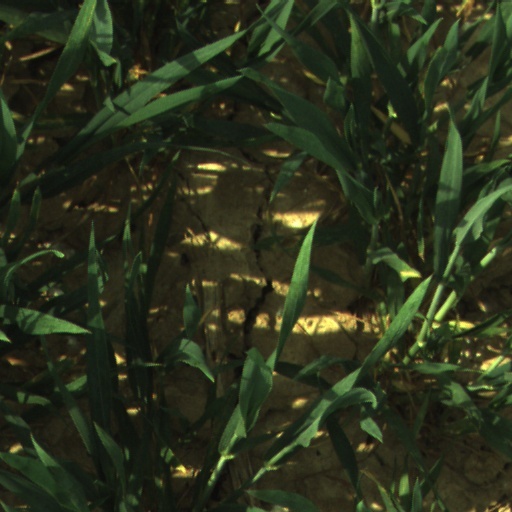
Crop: wheat